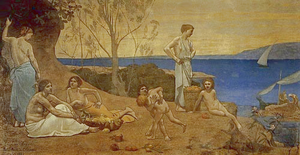
Doux Pays